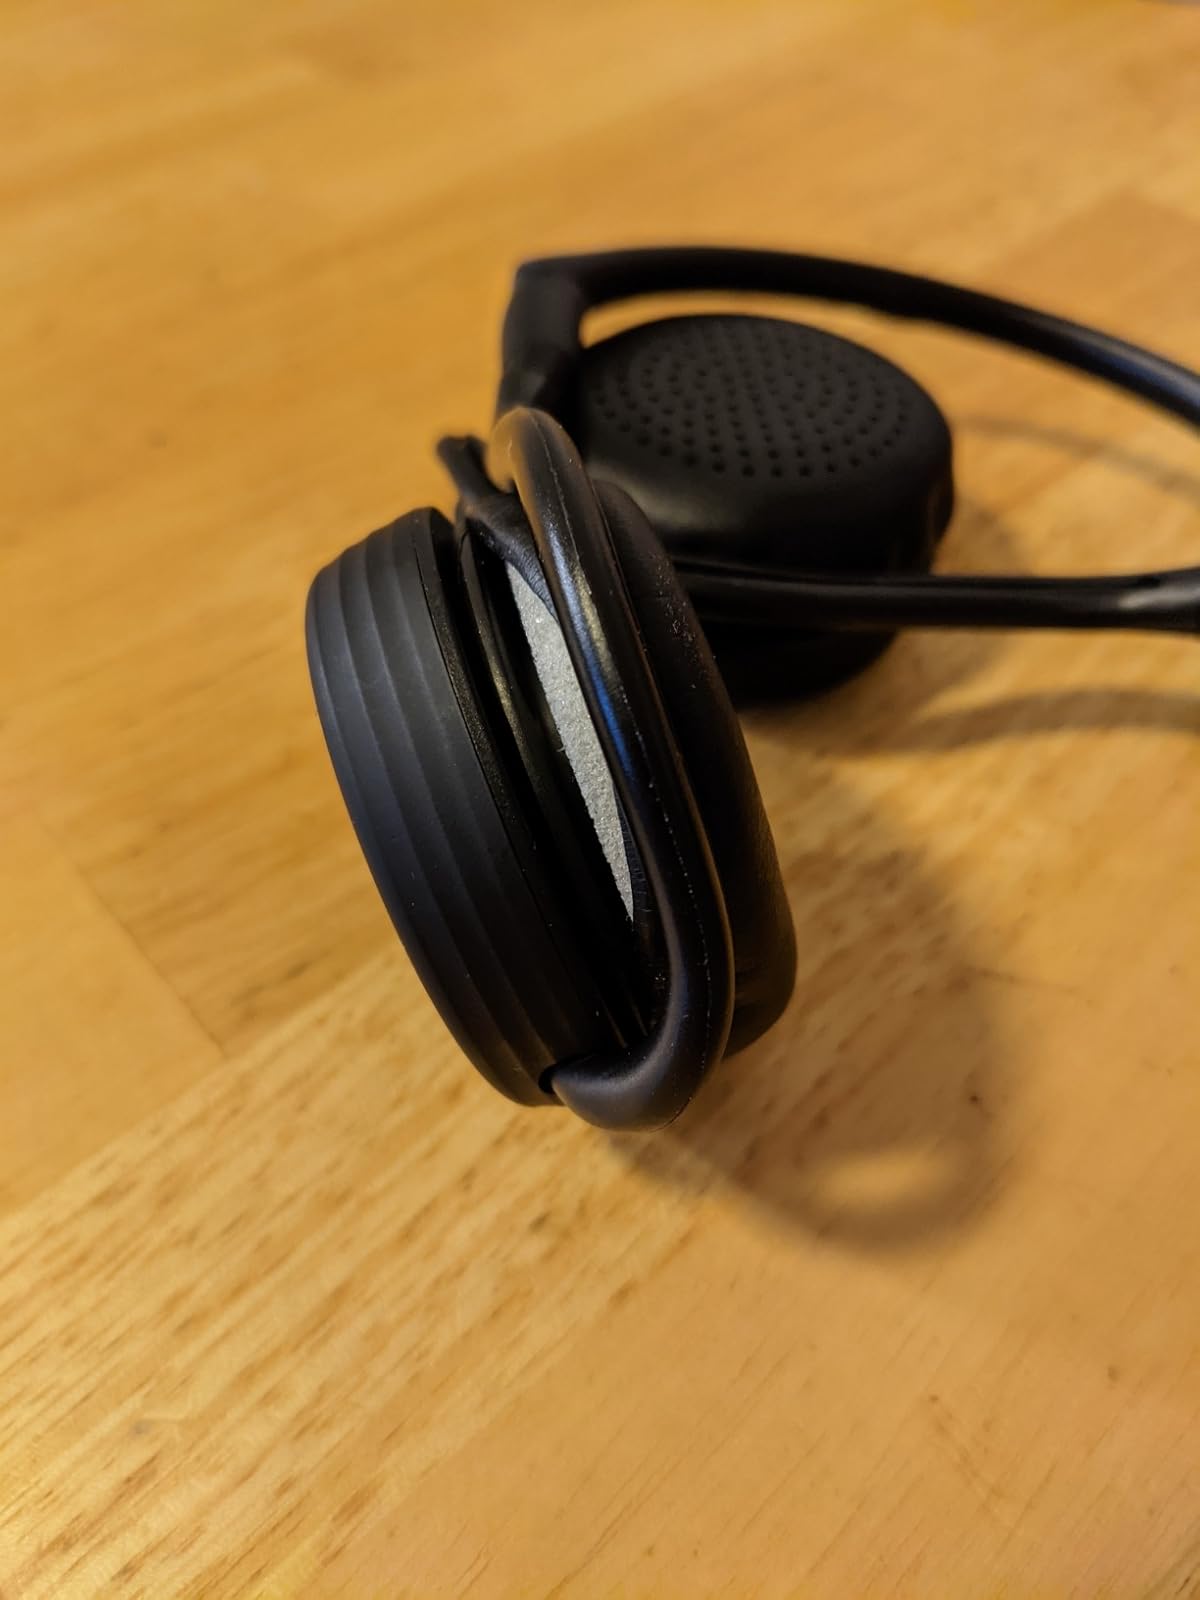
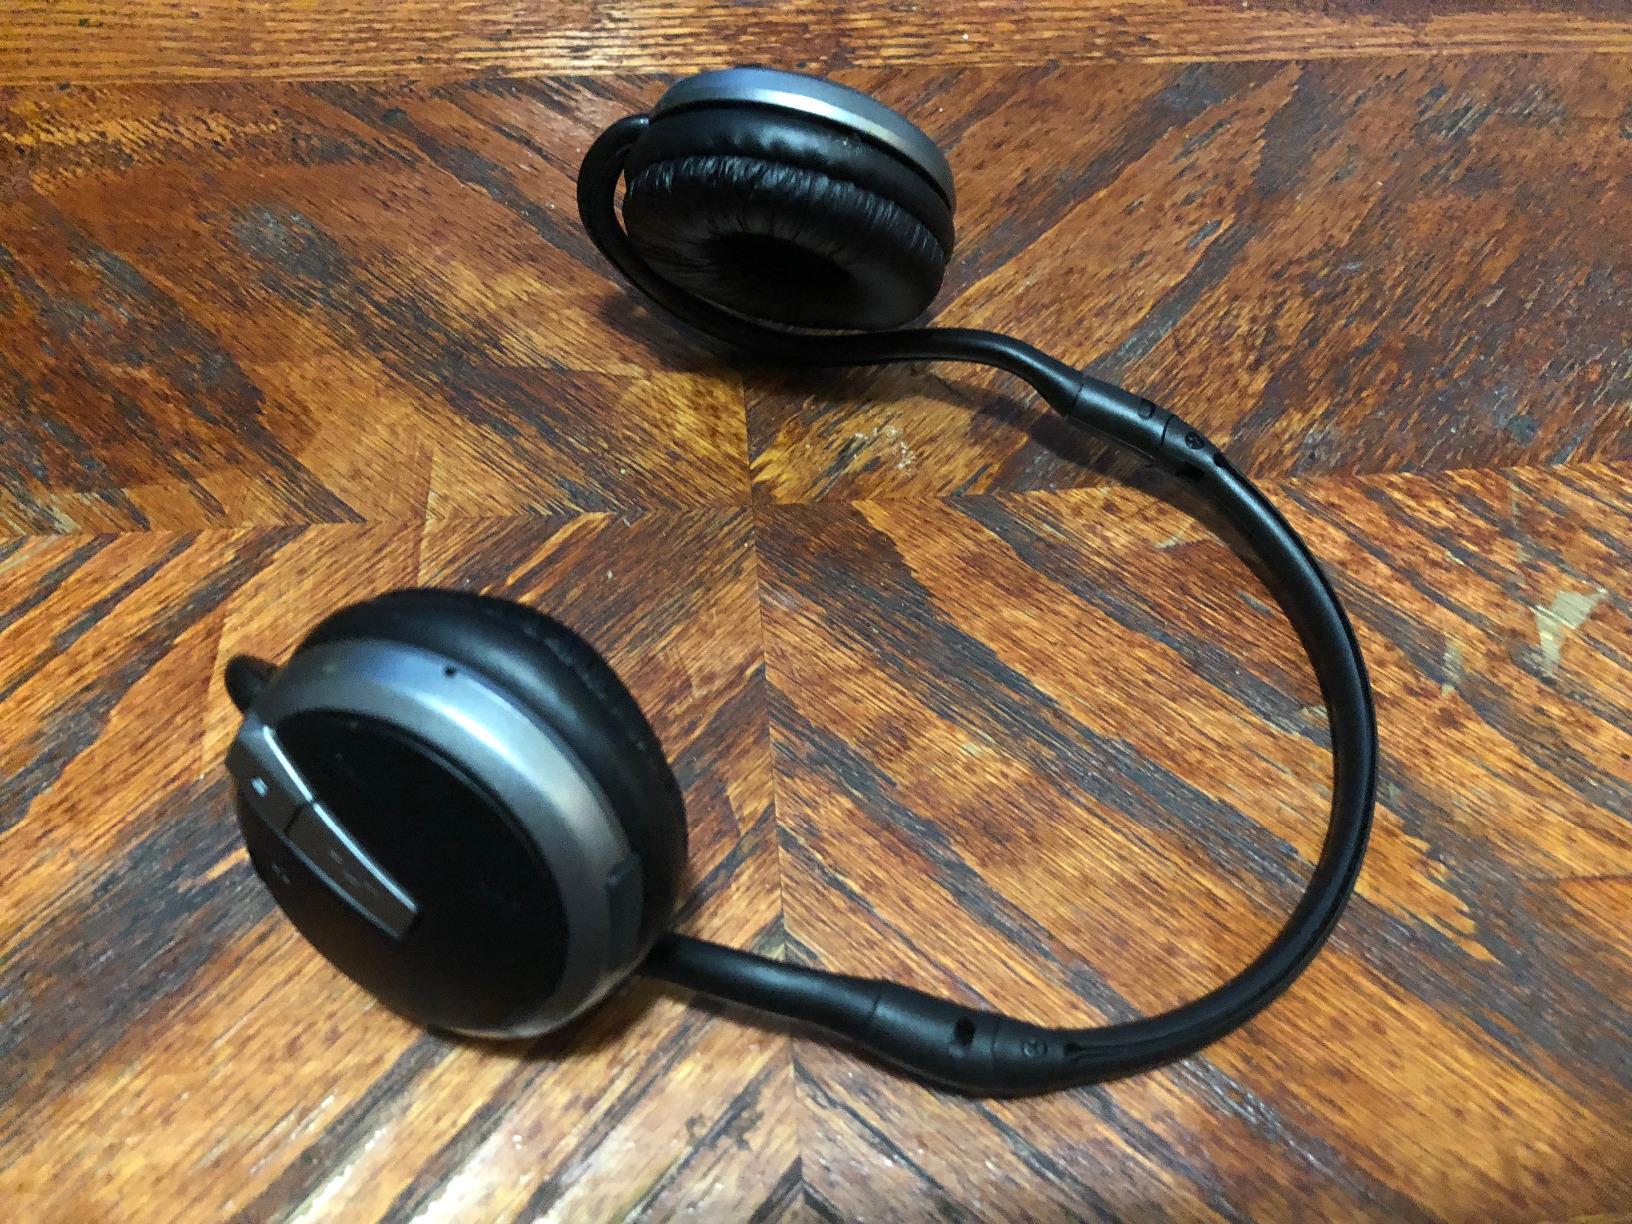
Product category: headphones
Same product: no